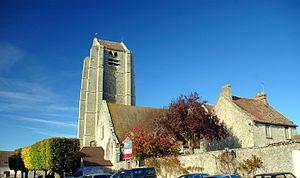
Eglise-Saint-Léonard (Les Granges-le-Roi, Essonne, Île-de-France, France). This building is inscrit au titre des Monuments Historiques. It is indexed in the Base Mérimée, a database of architectural heritage maintained by the French Ministry of Culture,
Les Granges-le-Roi est une commune française située à 46 km au sud-ouest de Paris dans le département de l'Essonne en région Île-de-France.
Cet article recense les monuments historiques de l'Essonne, en France.